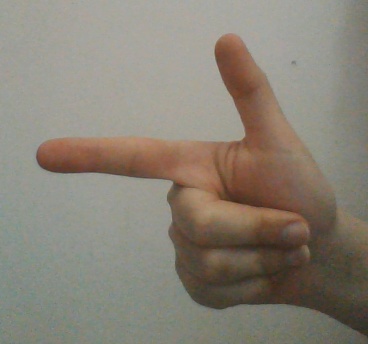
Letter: yaa